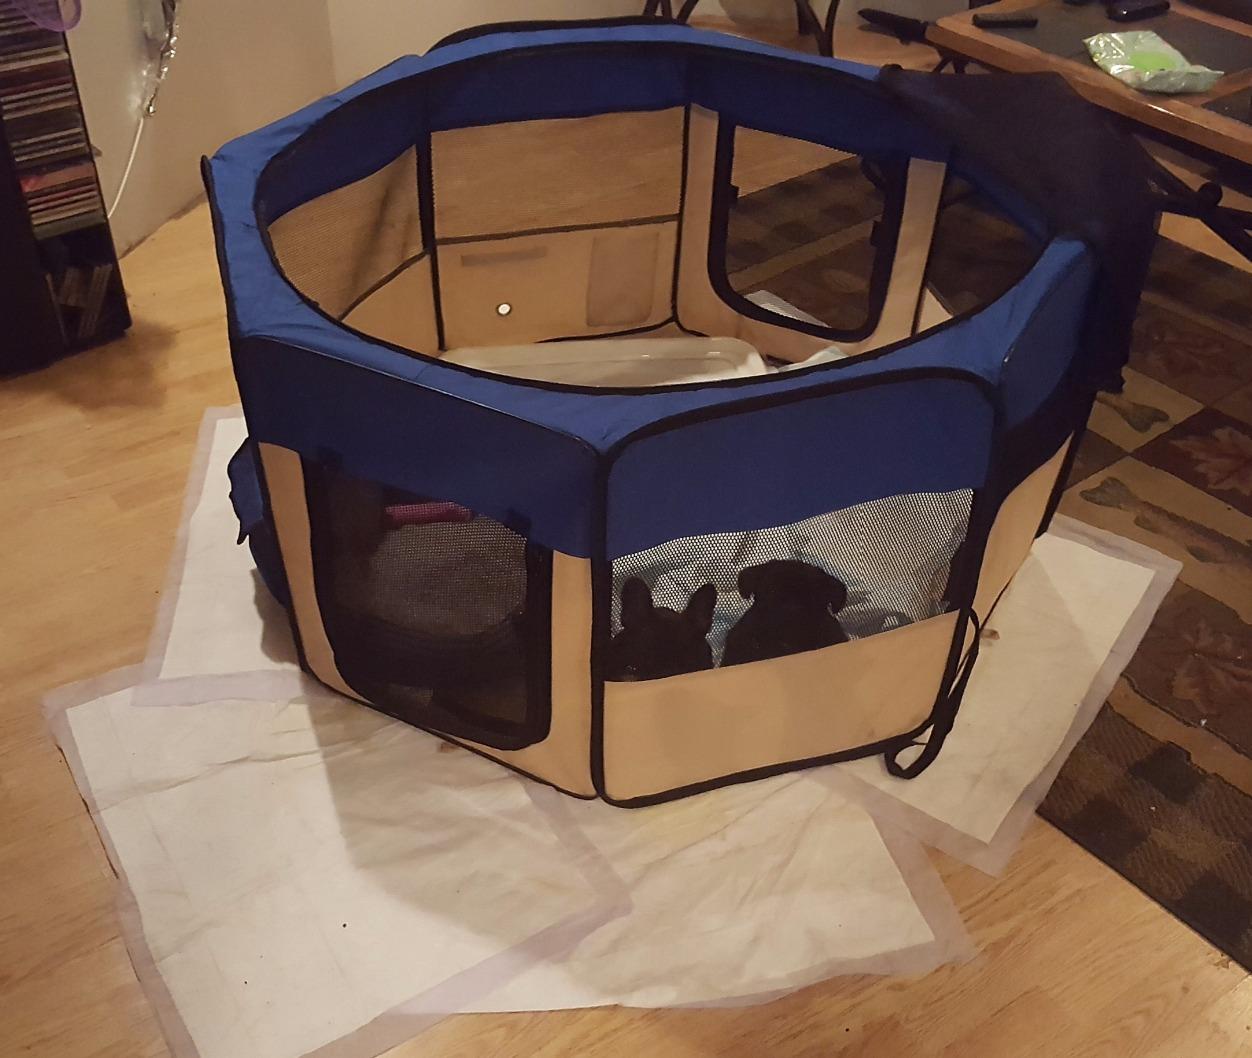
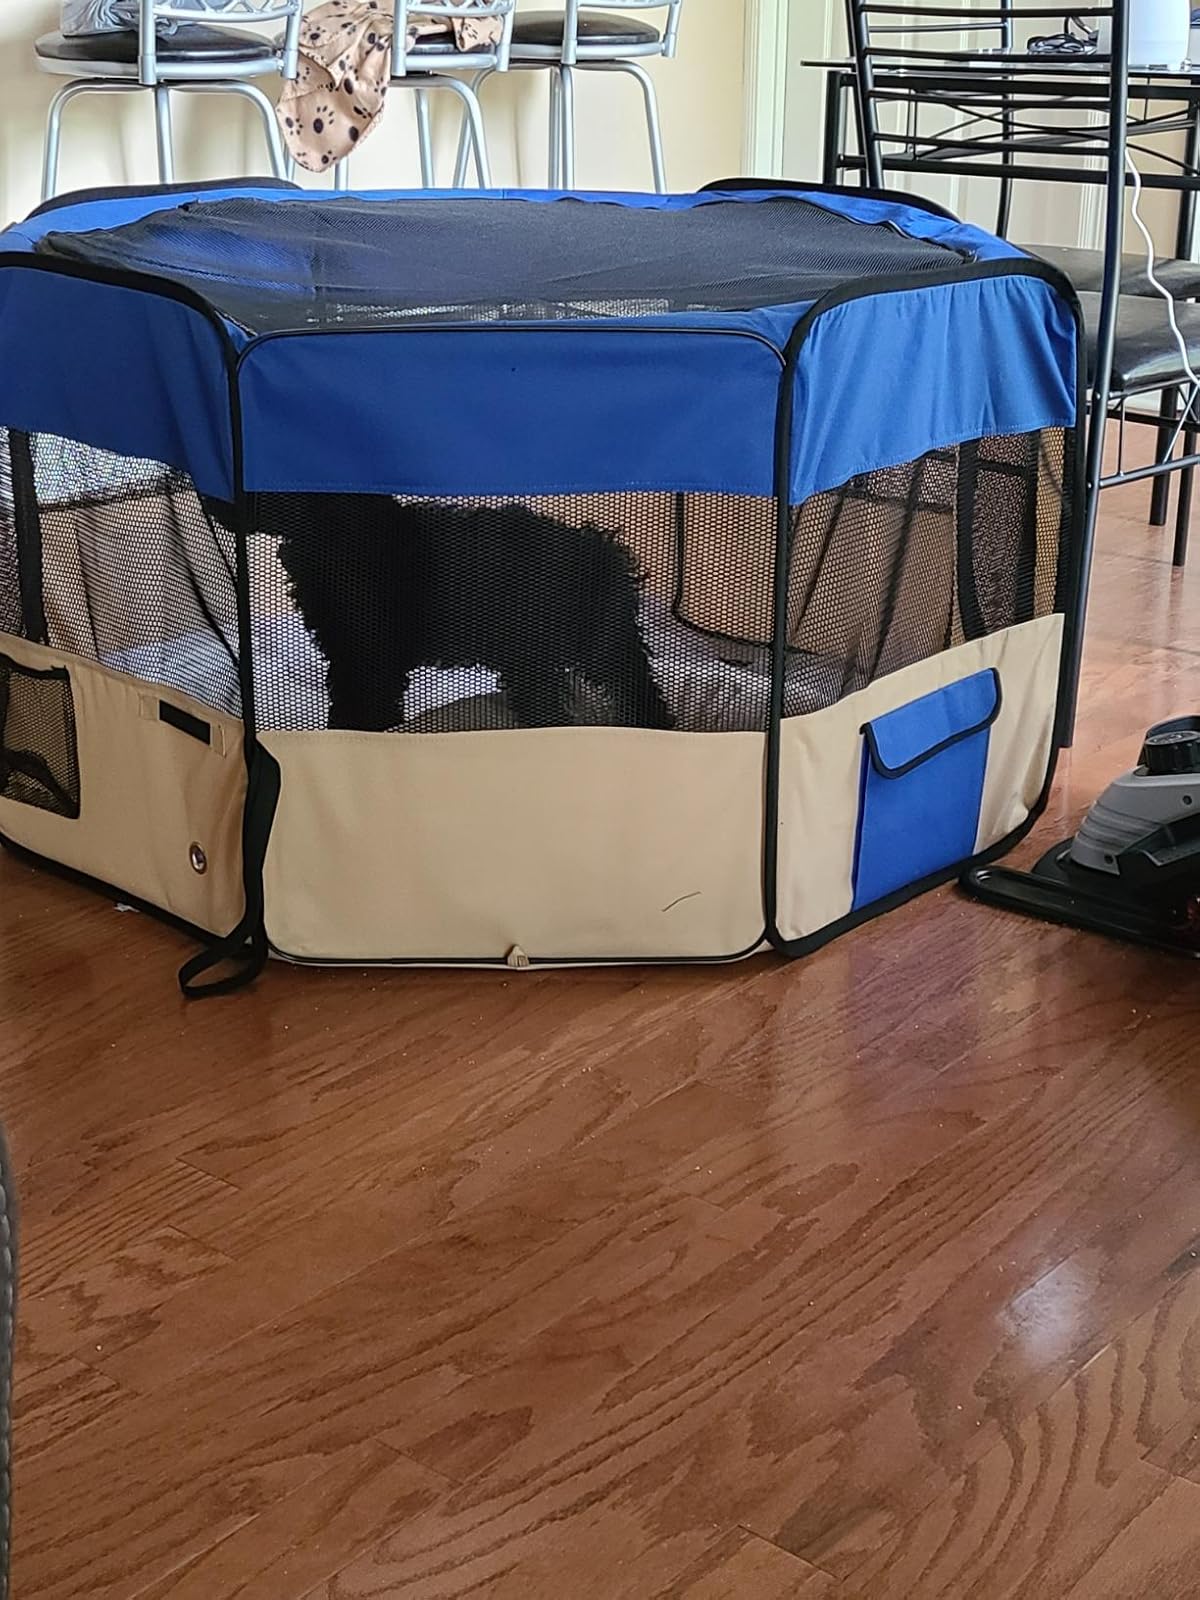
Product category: items_kennel
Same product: yes